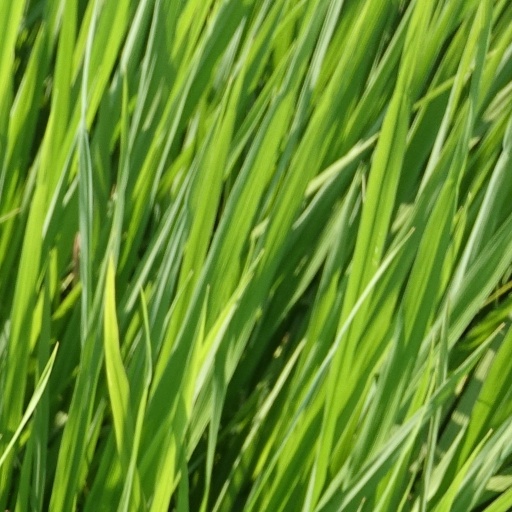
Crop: rice